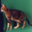
Label: cat